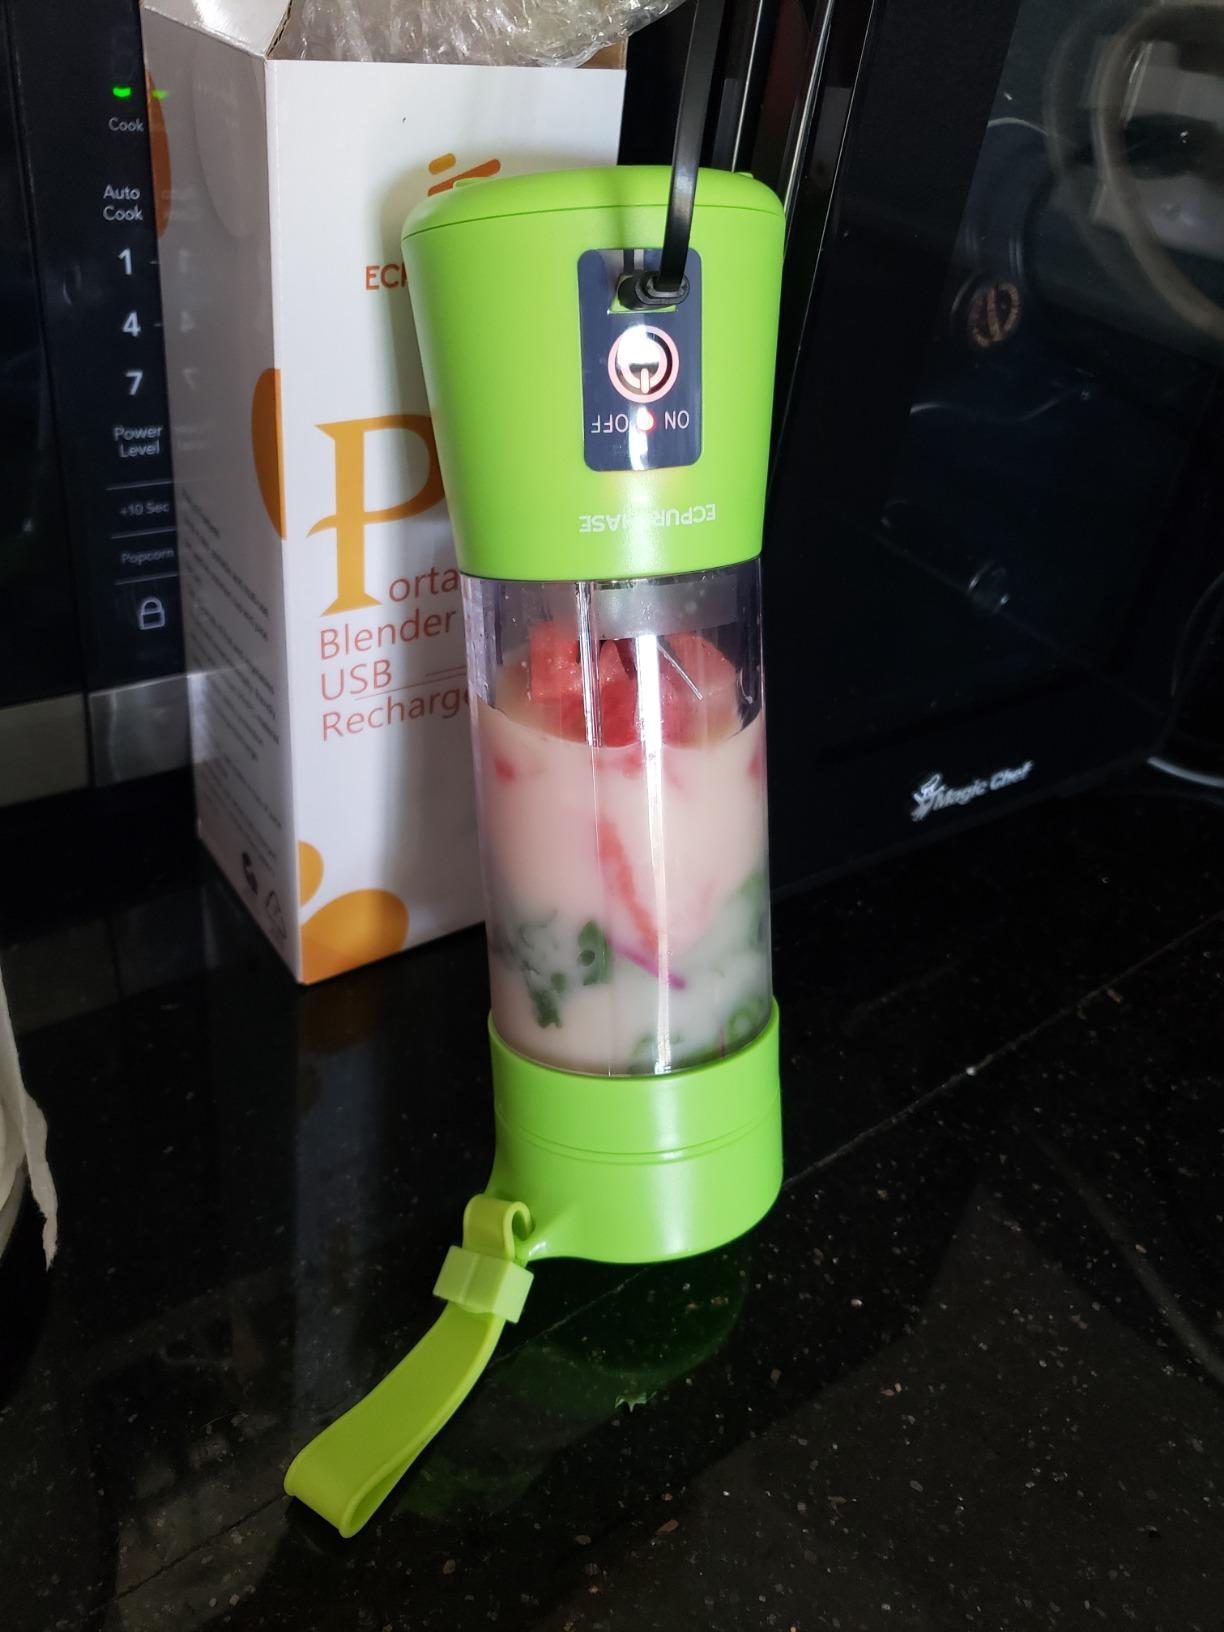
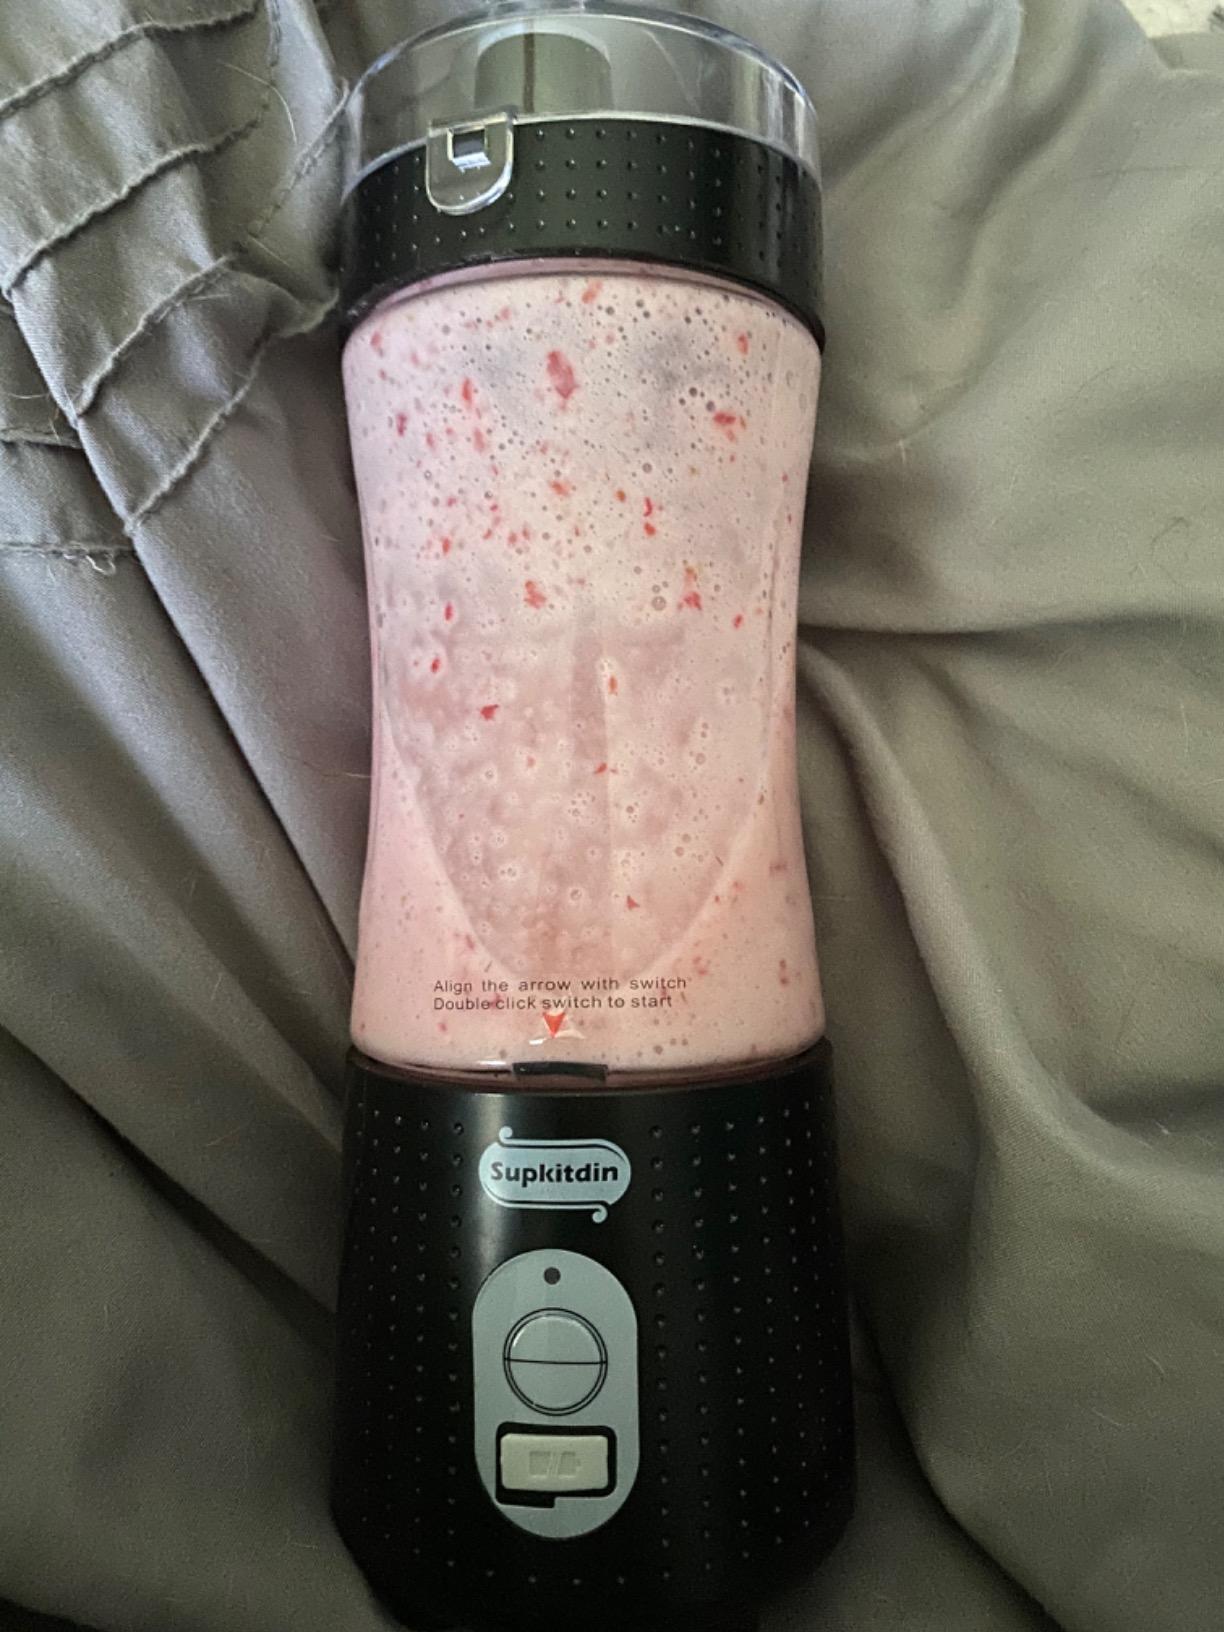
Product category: items_blender
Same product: no